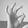
ASL letter: F